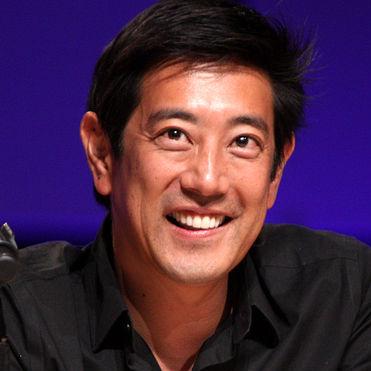
Age: 42